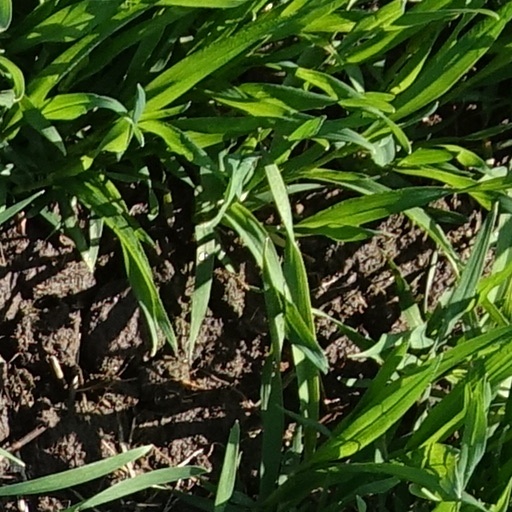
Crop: wheat